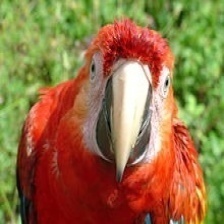
Species: SCARLET MACAW
Scientific name: ARA MACAO
ImageNet parent category: macaw